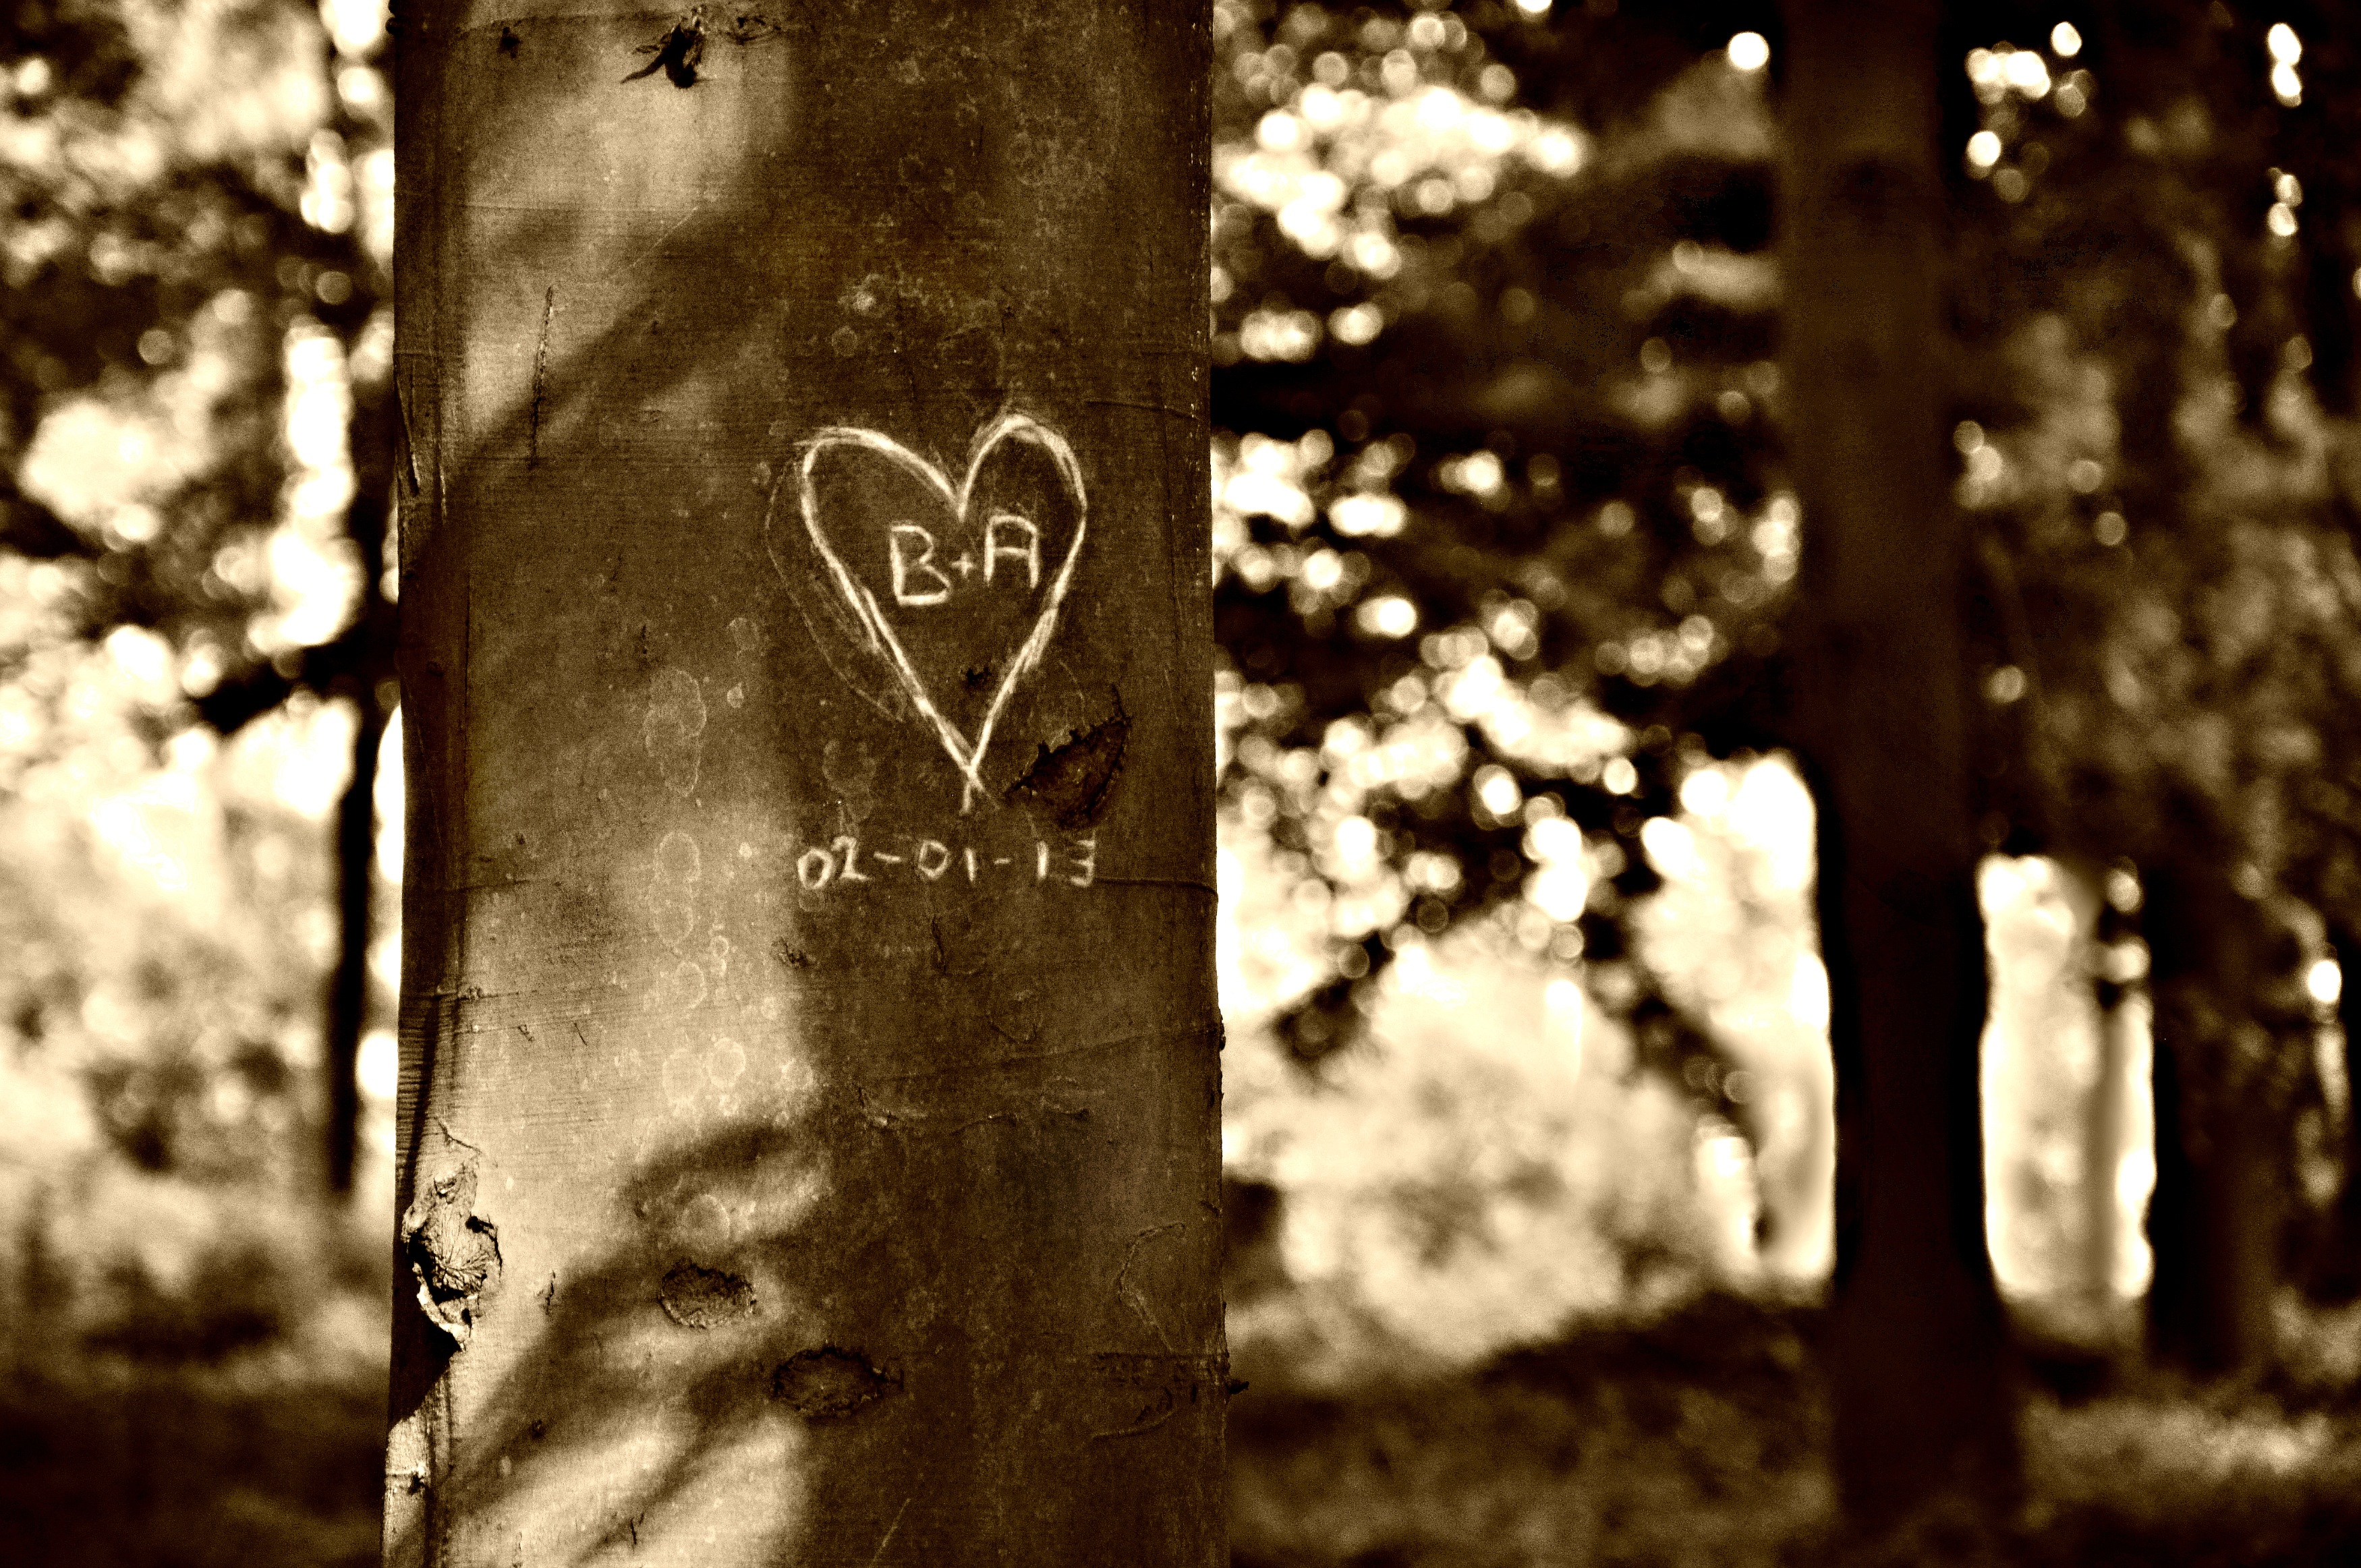
tree, winter, light, plant, white, photography, vintage, leaf, sign, love, heart, spring, symbol, romance, darkness, monochrome, season, sepia, photograph, carving, valentine, monochrome photography, heart carved in tree, sepia photo, woody plant